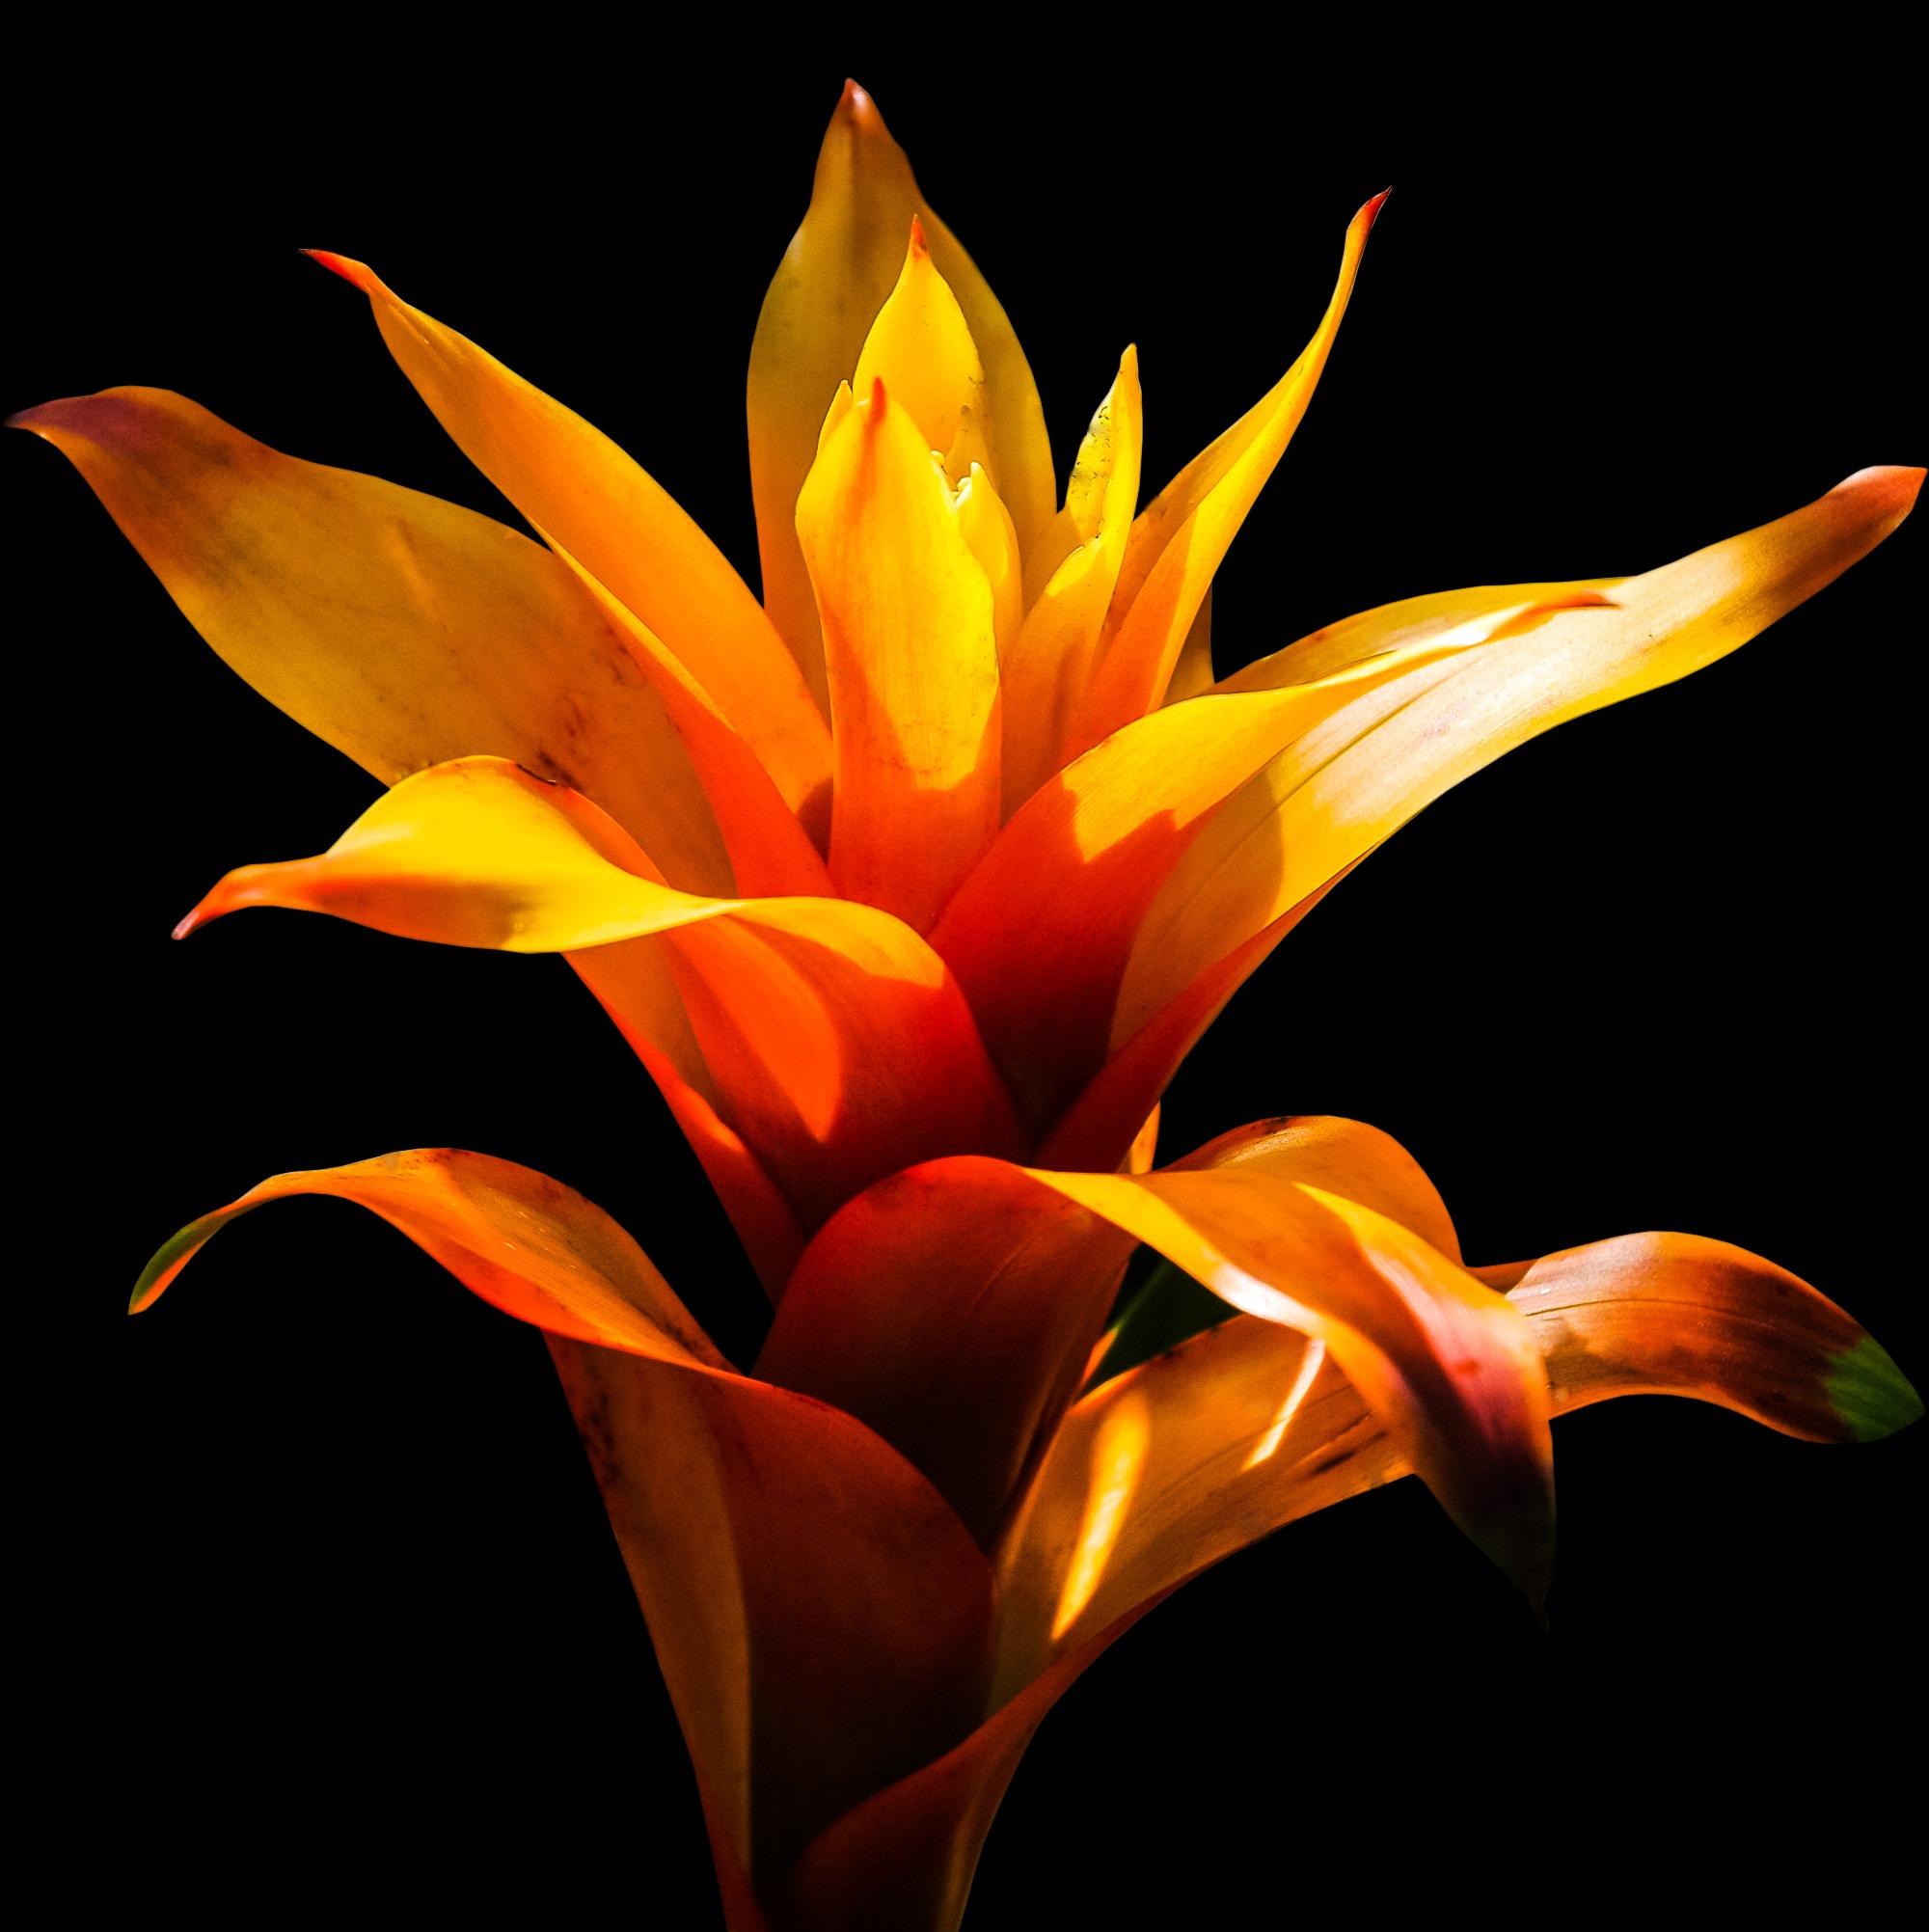
blossom, plant, flower, petal, bloom, isolated, red, botany, yellow, flora, lily, macro photography, flowering plant, plant stem, land plant, canna family